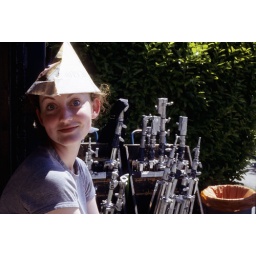
laura in paper hat